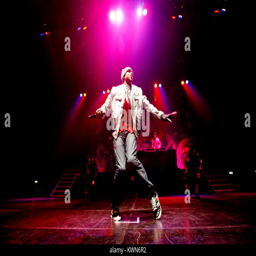
the singer , dancer and pop artist is here pictured live on stage at a concert